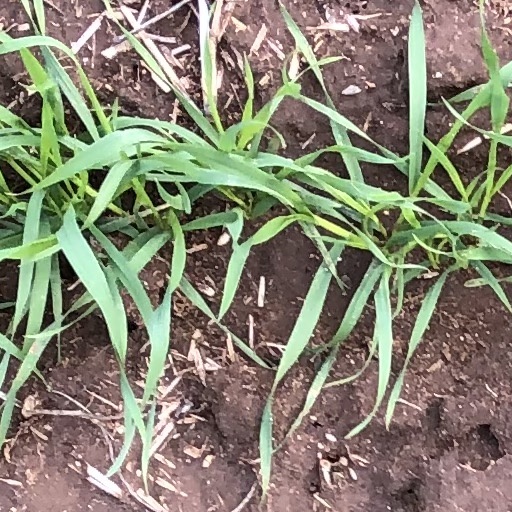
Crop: wheat